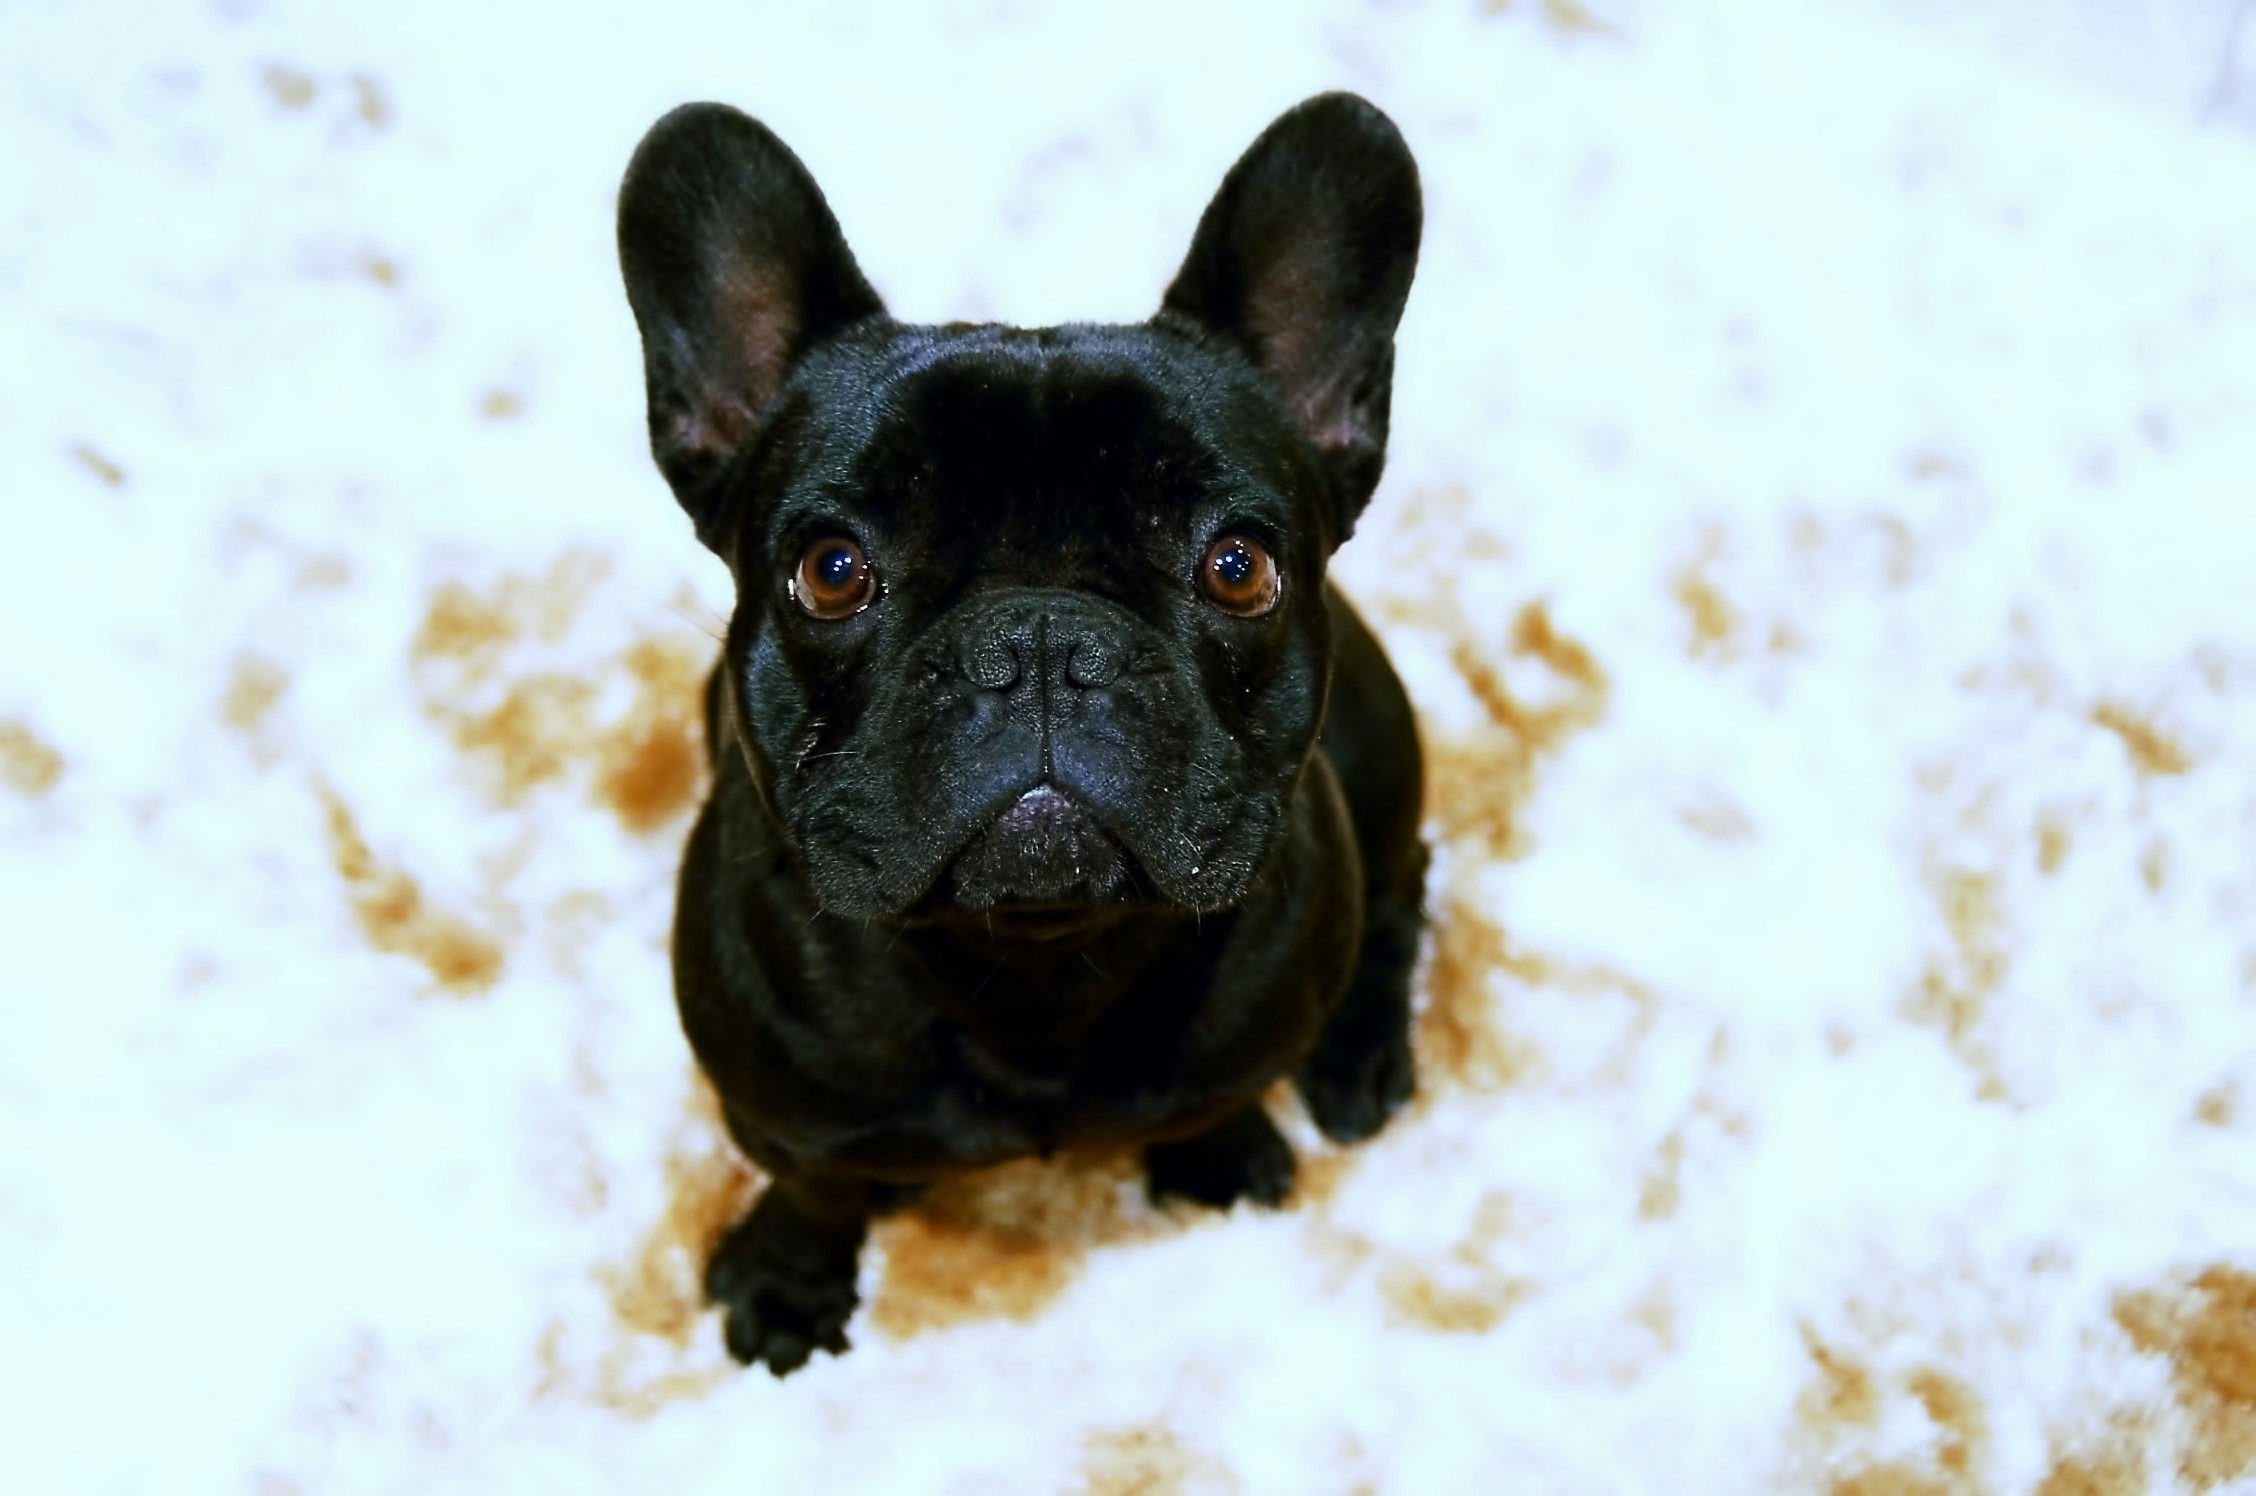
black and white, puppy, dog, pet, mammal, bulldog, pets, animals, look, vertebrate, french bulldog, dog breed, bitch, waiting for you, observe, dog like mammal, carnivoran